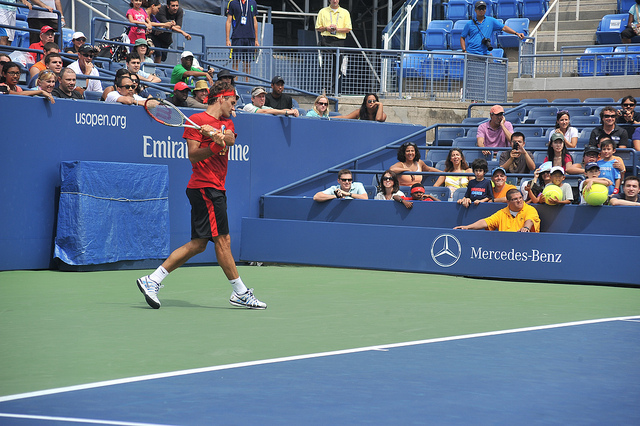
vận động viên tennis đang cầm vợt thi đấu trên sân